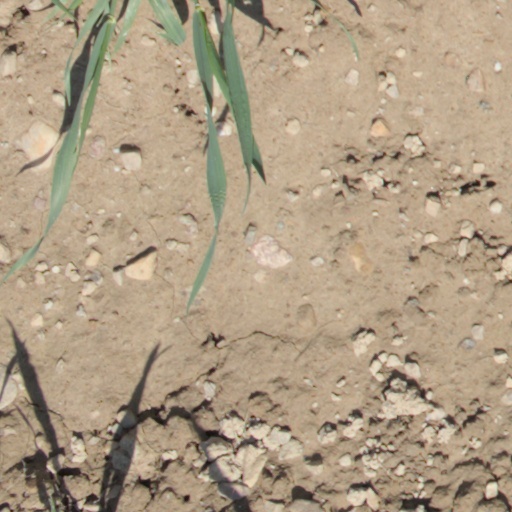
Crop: wheat